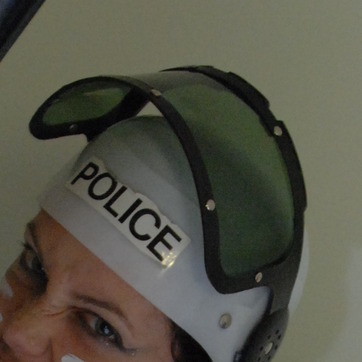
Material: plastic